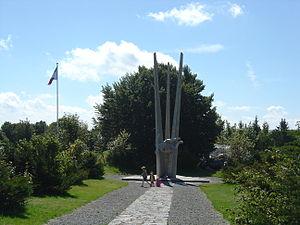
Le monument en mémoire des démineurs au Ballon d'Alsace. Implanté sur la ligne de séparation du département des Vosges (Commune de Saint Maurice sur Moselle) et celui du Territoire de Belfort (Commune de Lepuix-Gy)
Le col du Ballon d'Alsace est un col du massif des Vosges, entre le département des Vosges et le Territoire de Belfort. Il doit son nom au Ballon d'Alsace, plus haut sommet du Territoire de Belfort, qu'il contourne par l'ouest.
Le ballon d’Alsace est un sommet situé dans la partie méridionale de la chaîne des Vosges, aux confins des régions Grand Est et Bourgogne-Franche-Comté.